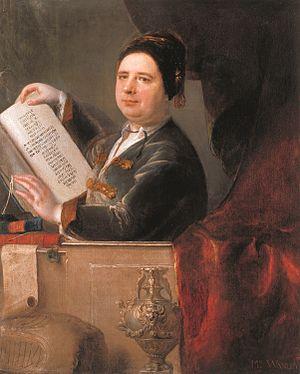
Humfrey Wanley est un bibliothécaire et paléographe anglais né le 21 mars 1672 à Coventry et mort le 6 juillet 1726 à Londres.